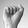
ASL letter: A